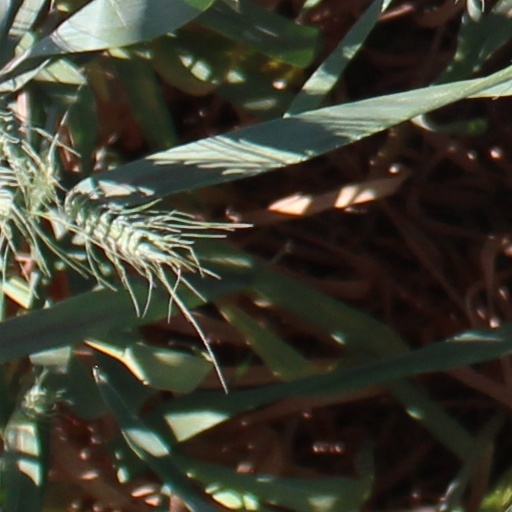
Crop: wheat